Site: brandenburg
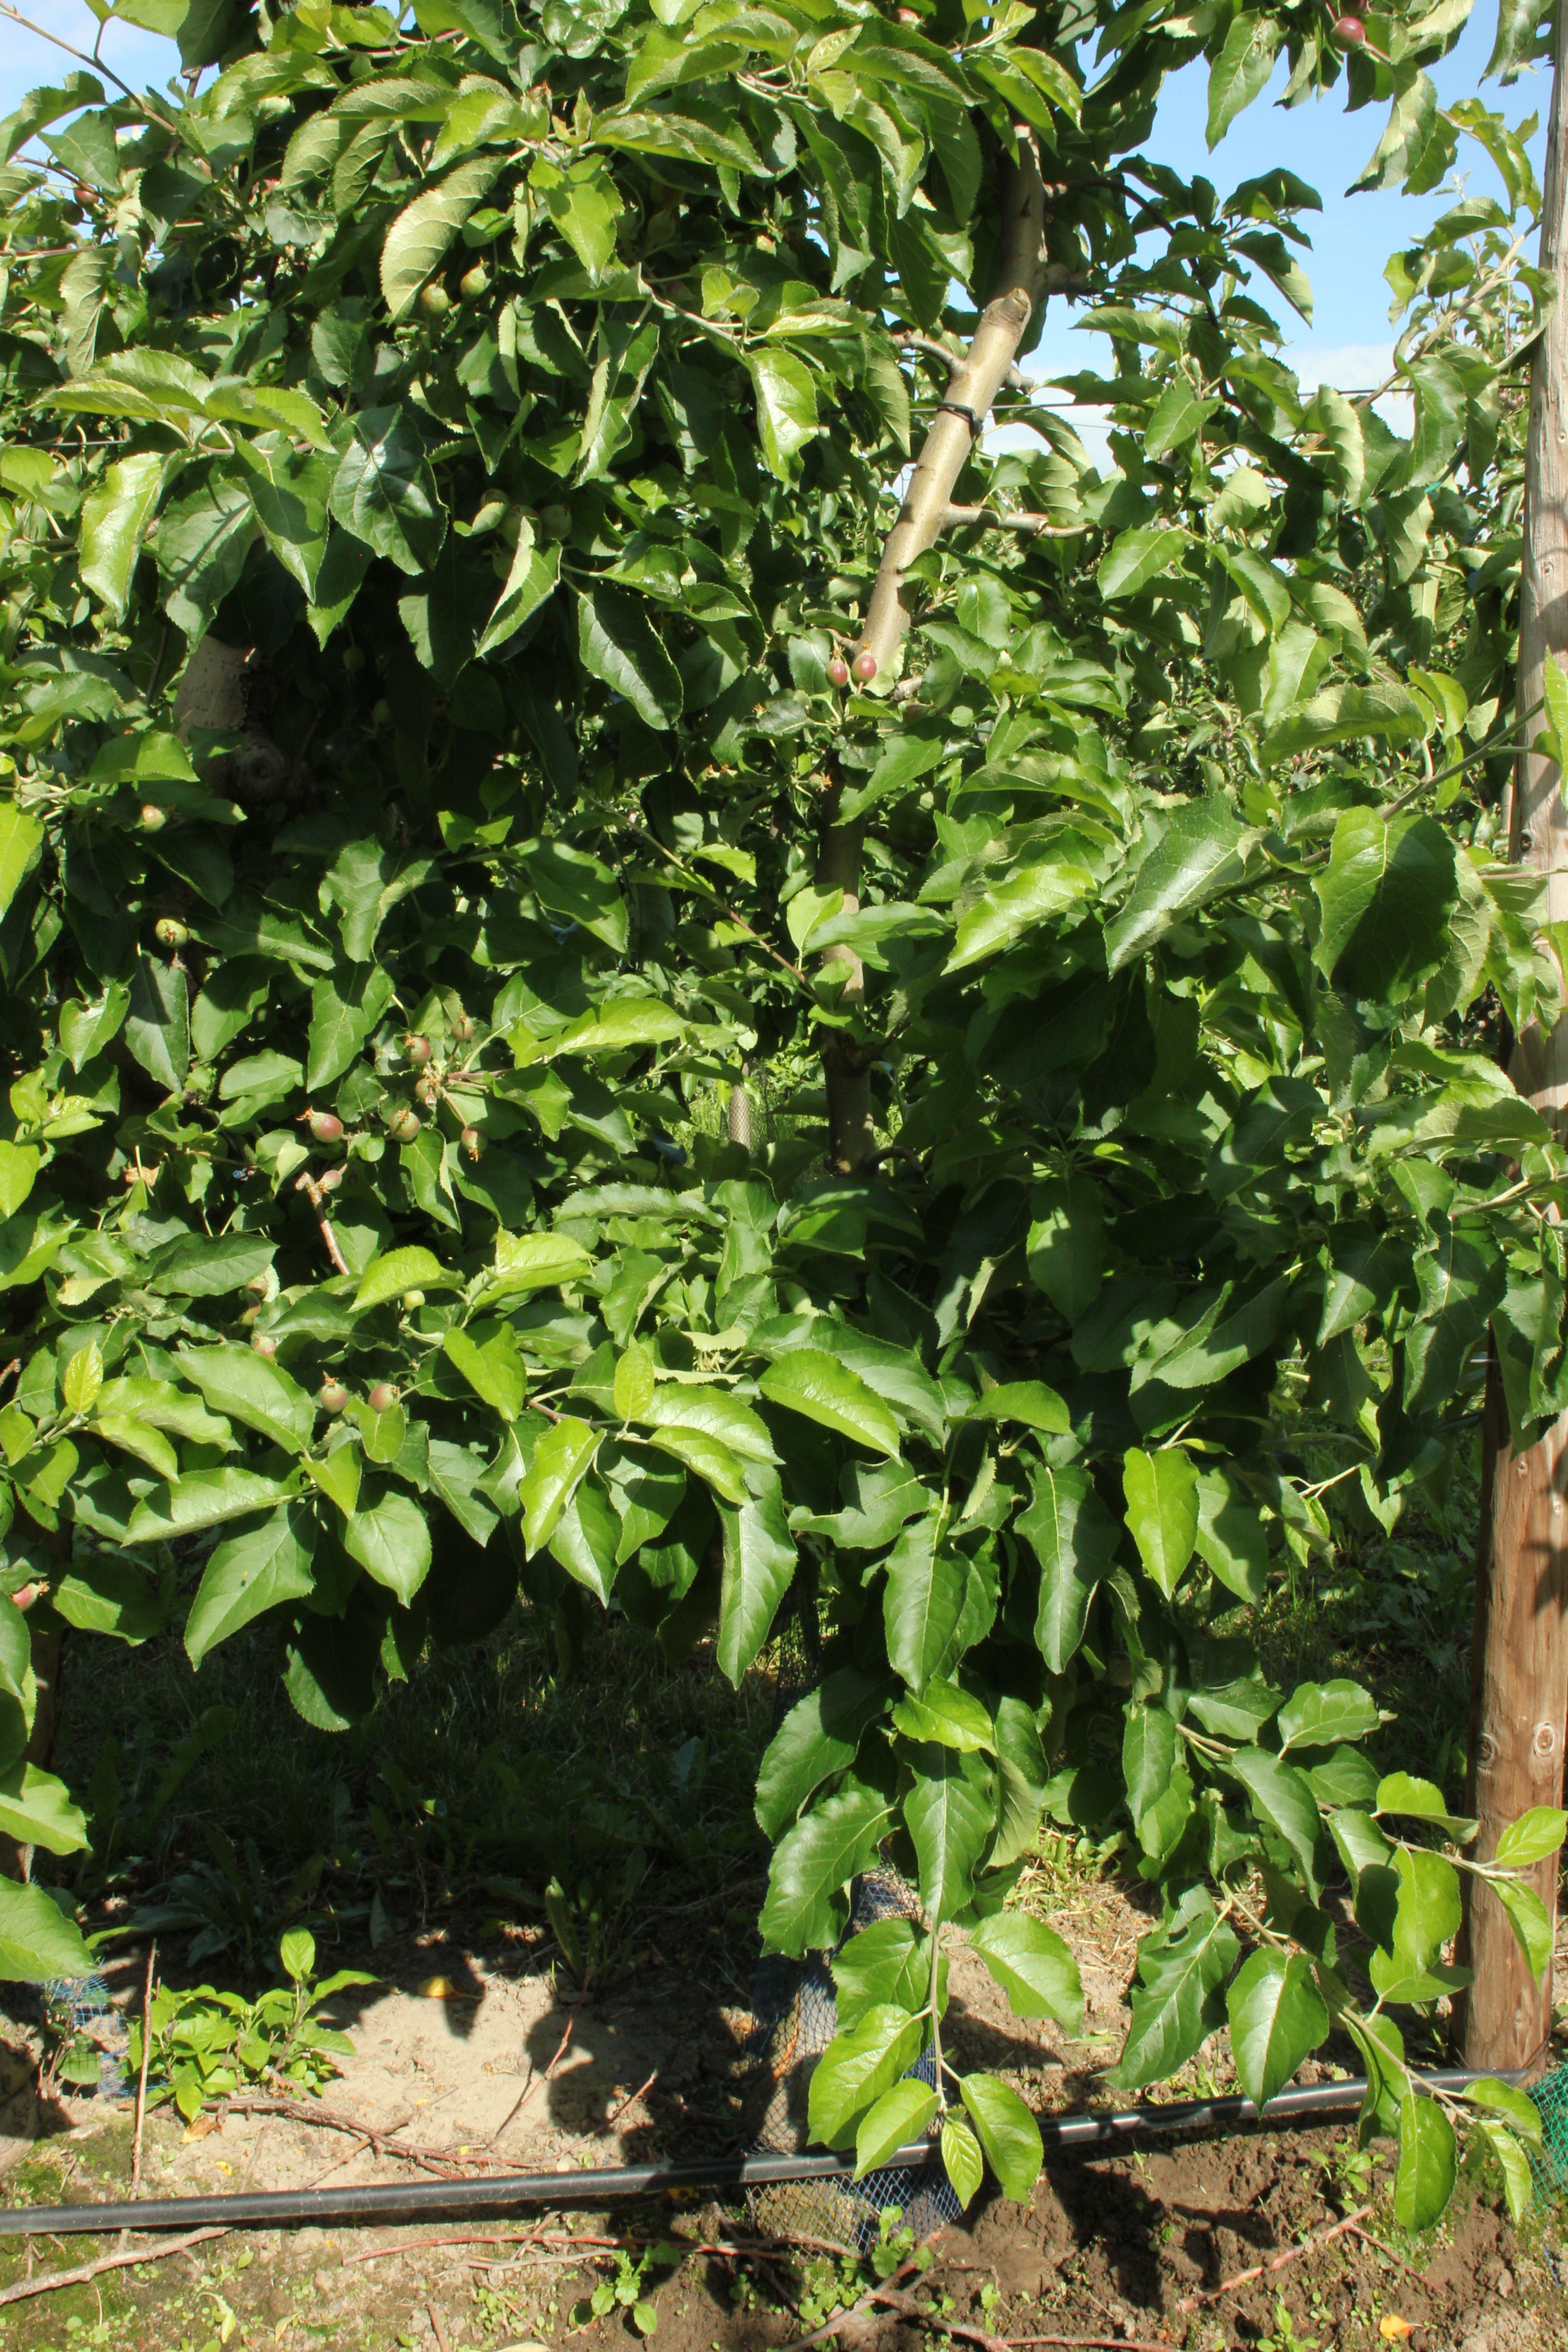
Growth stage (BBCH 72): Development of fruit